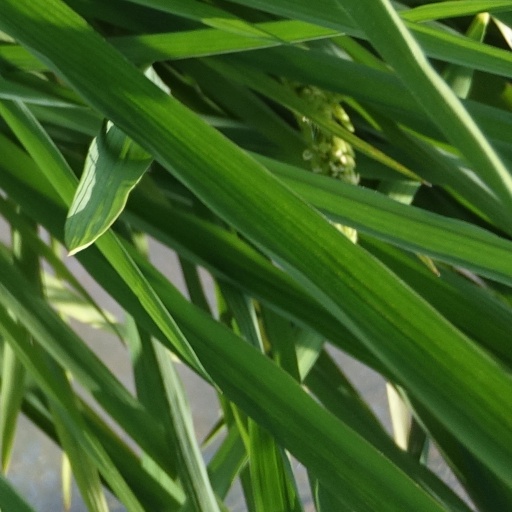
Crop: rice